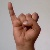
The image shows a hand gesture representing the letter 'I' in Indian Sign Language.